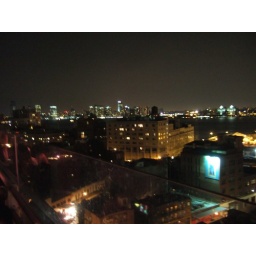
view from the roof of a bar in the meat packing district (crappy people)